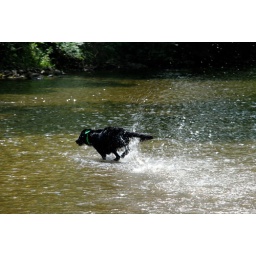
The joy of running in the water